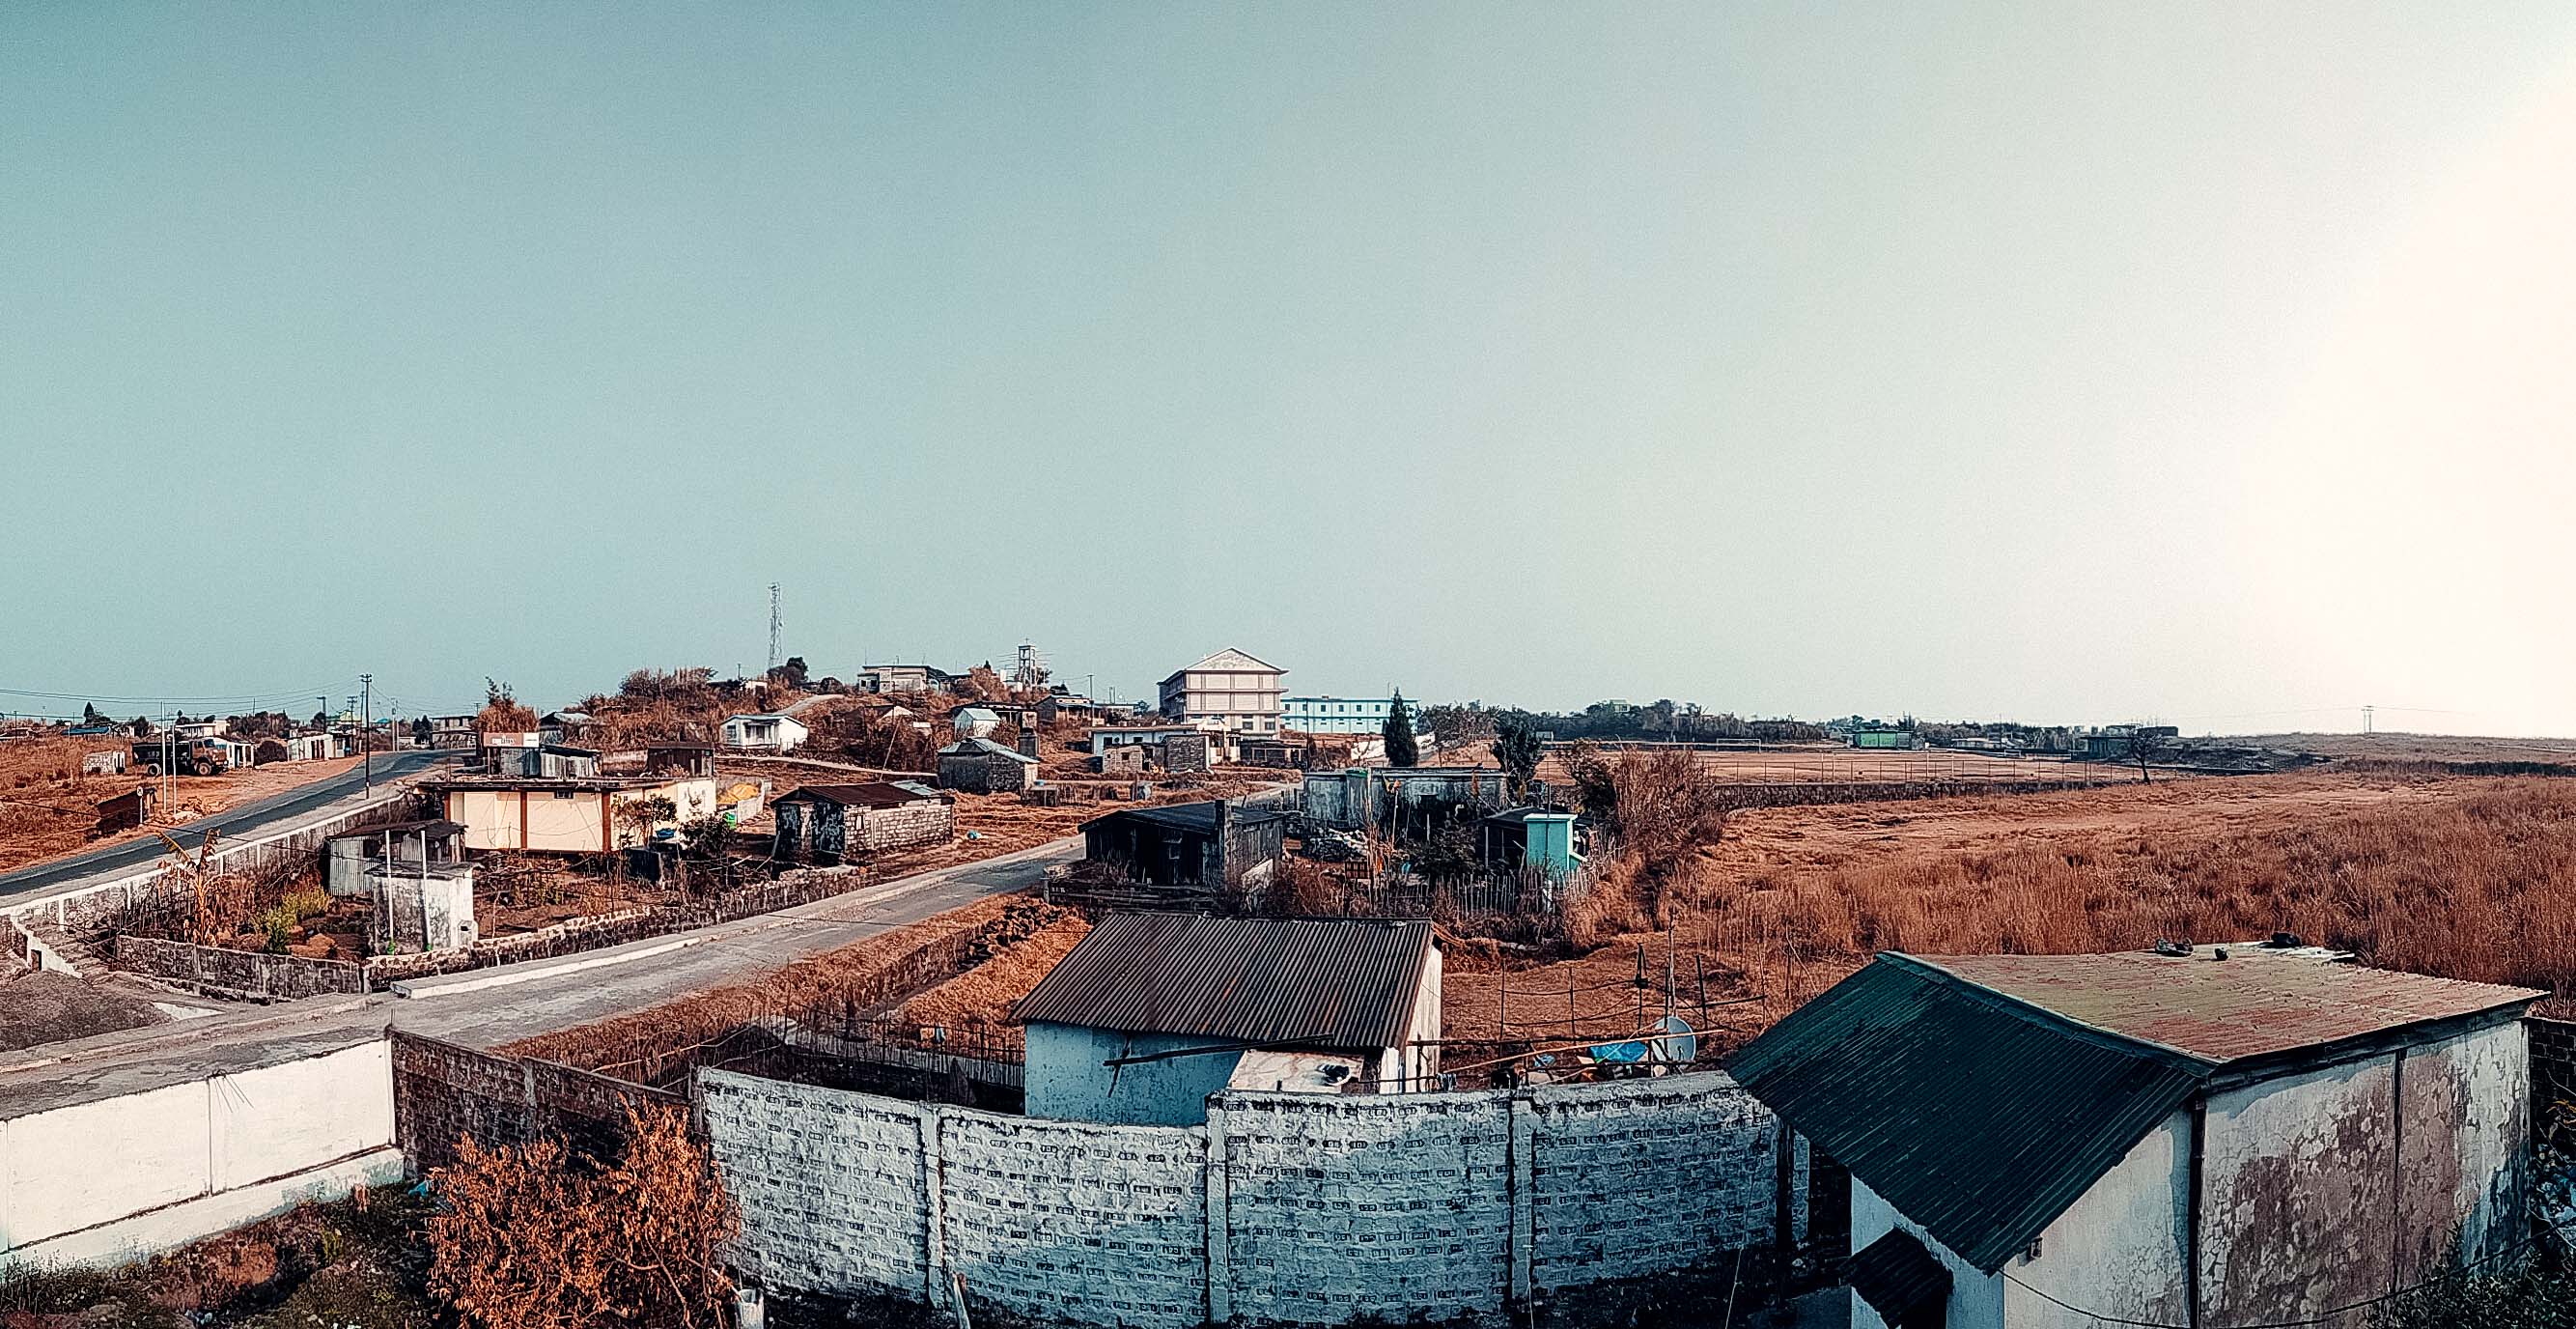
Meghalaya, india, sky, roof, urban area, photography, rural area, residential area, city, panorama, architecture, village, horizon, landscape, house, home, suburb, building